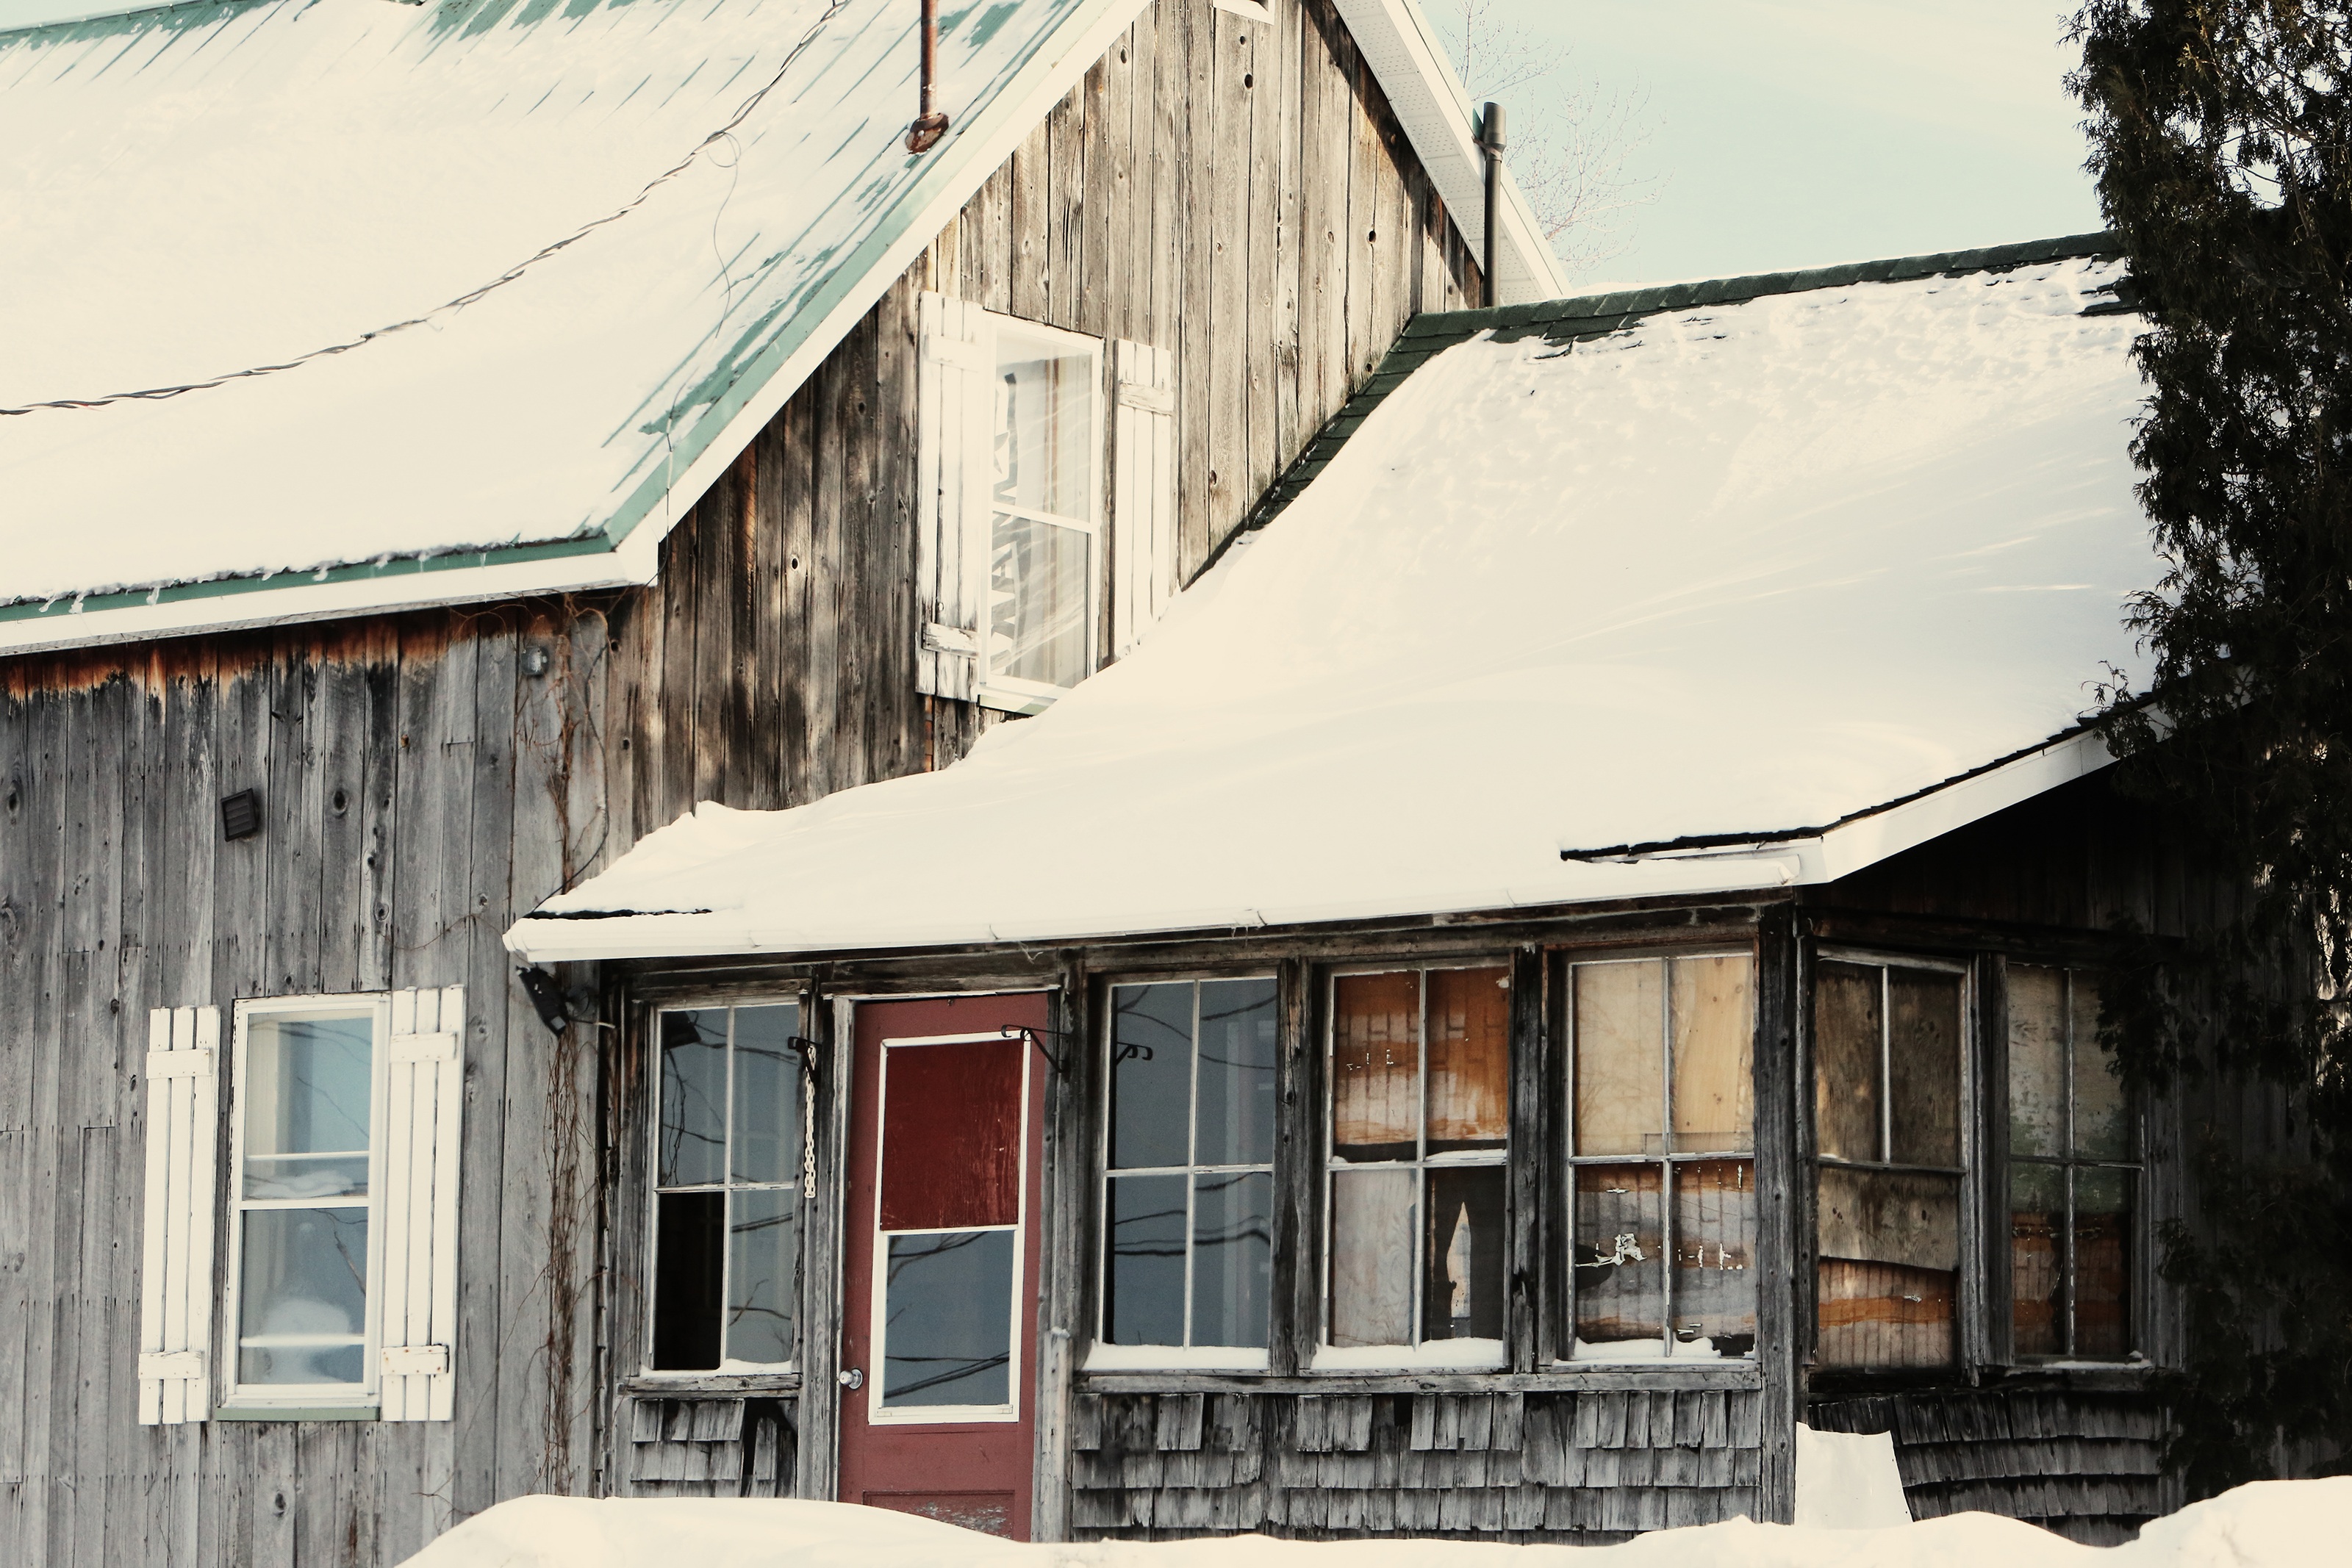
snow, winter, architecture, wood, house, window, town, roof, home, village, shack, cottage, facade, history, neighbourhood